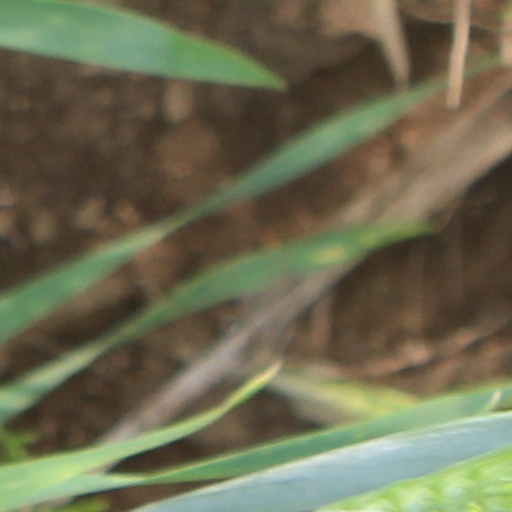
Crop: wheat